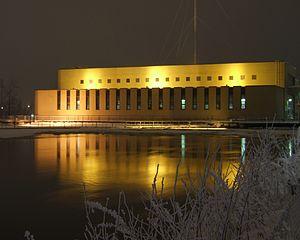
Tuira est un quartier du district de Tuira de la ville d'Oulu en Finlande.
Le fleuve Oulujoki est un cours d'eau de la province d'Oulu en Finlande.
La centrale hydroélectrique de Merikoski est une centrale hydroélectrique située dans les quartiers de Koskikeskus et Tuira à Oulu en Finlande.